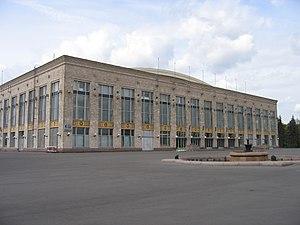
Les Jeux olympiques d'été de 1980, officiellement connus comme les XXIIᵉˢ Jeux olympiques d'été, ont lieu à Moscou en URSS du 19 juillet au 3 août 1980. C'est la première fois que les Jeux se déroulent dans ce pays.
Aux Jeux olympiques de 1980, une discipline de gymnastique est au programme : la gymnastique artistique. Elle compte 14 épreuves, huit pour les hommes et six pour les femmes et se déroule du 20 au 25 juillet au Palais des sports du Stade central Lénine.